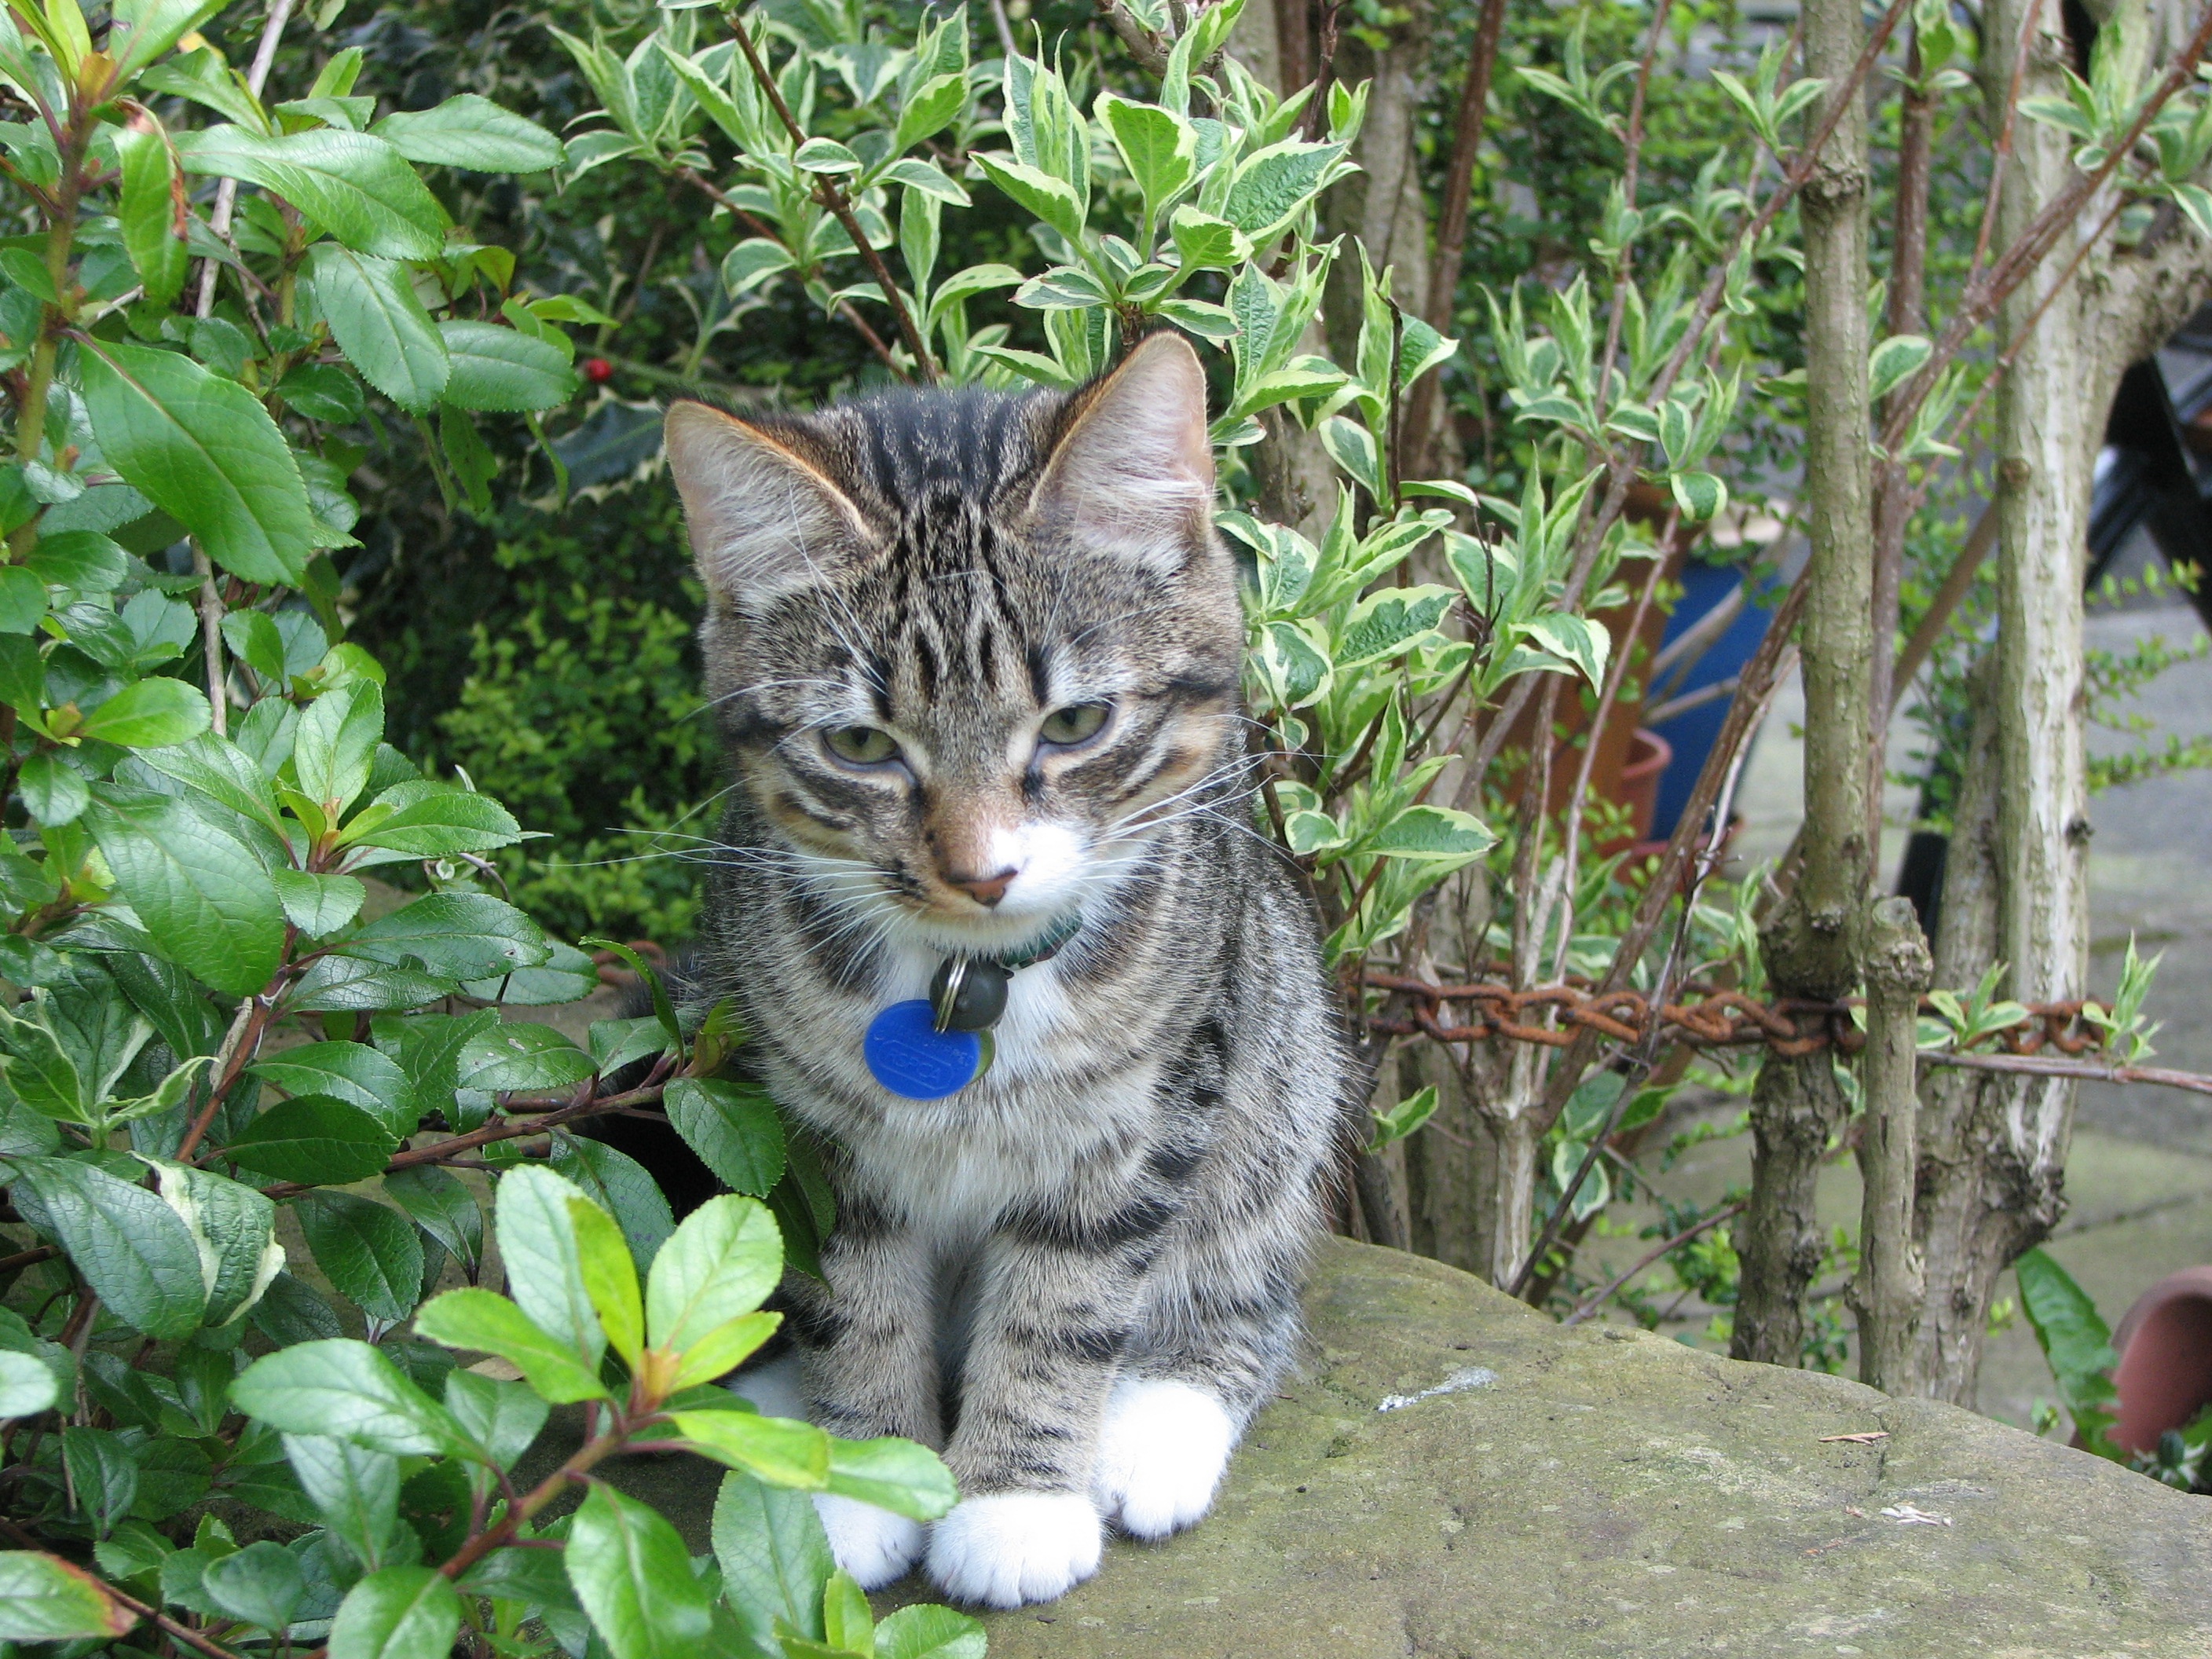
flower, cute, pet, cat, mammal, fauna, vertebrate, bobcat, listening, tabby cat, european shorthair, wild cat, small to medium sized cats, cat like mammal, domestic short haired cat, pixie bob